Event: Typhoon Ruby
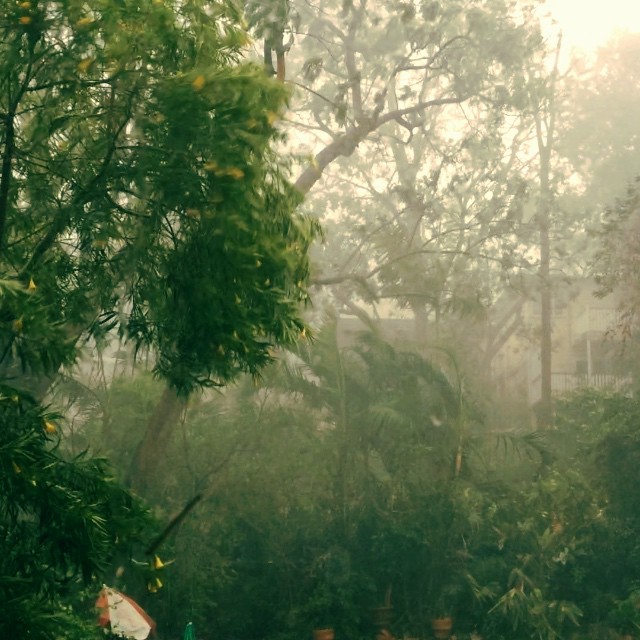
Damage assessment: no_damage